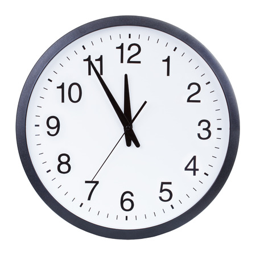
clock face showing the hands